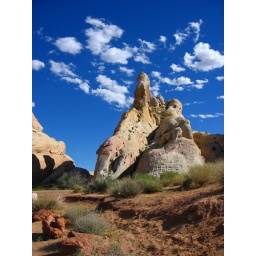
Beautiful red rocks in Valley of Fire close to Las Vegas.